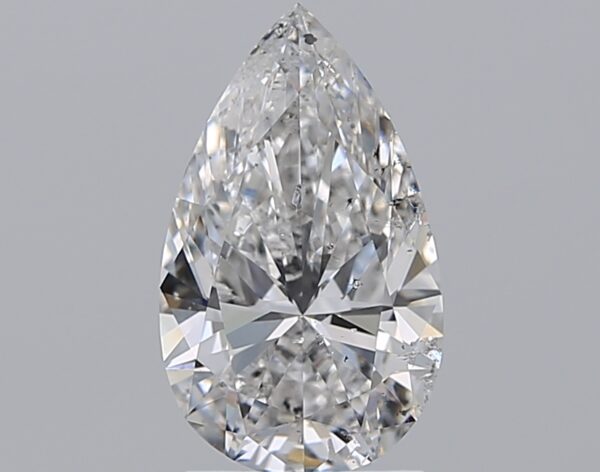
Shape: pear
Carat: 2
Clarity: SI2
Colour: E
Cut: EX
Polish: EX
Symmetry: EX
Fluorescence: F
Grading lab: GIA
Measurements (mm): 11.61 x 6.92 x 4.16